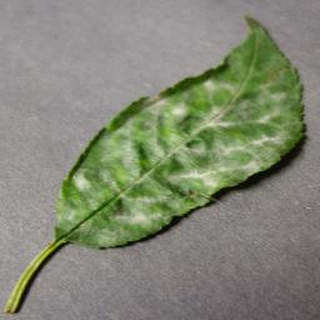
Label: cherry_powdery_mildew